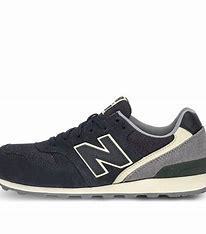
Brand: New
Model: Balance New Balance 996 Marathon